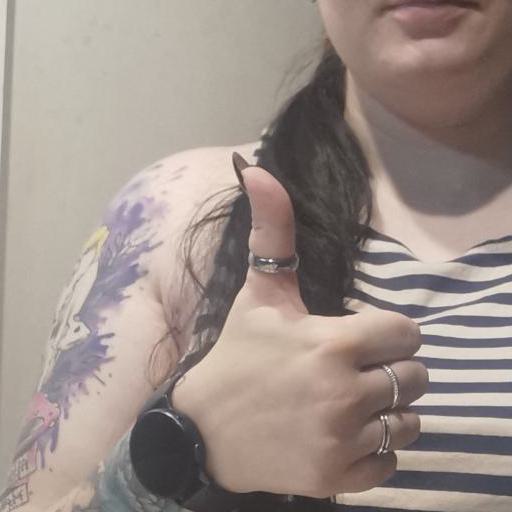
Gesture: like